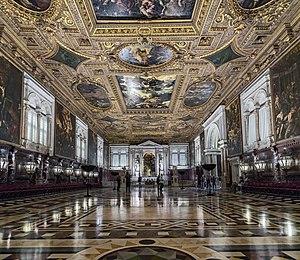
La Scuola Grande de San Rocco fut l'une des plus riches Scuole de Venise, une institution prestigieuse reconnue par le Conseil des Dix, dont le rôle a été de lutter contre les épidémies de peste et destinée à aider la population.